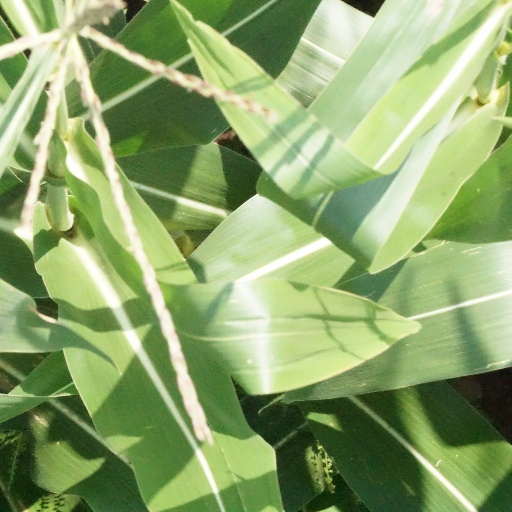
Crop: maize; corn